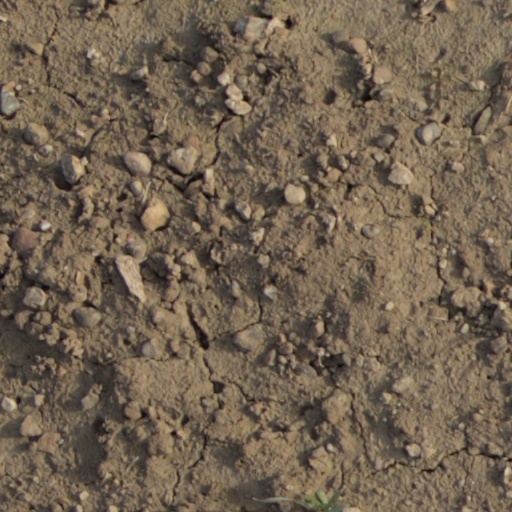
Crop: wheat